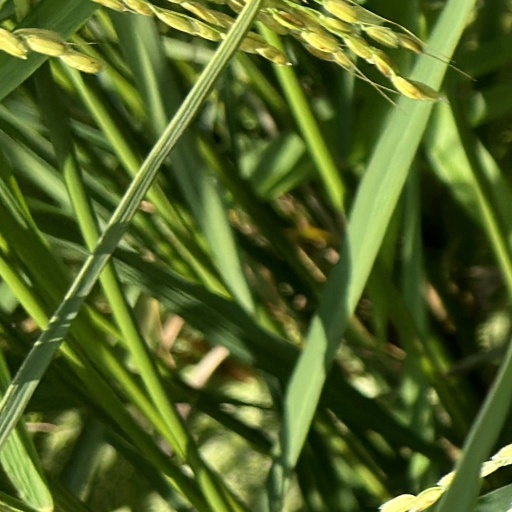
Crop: rice